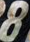
Number: 8